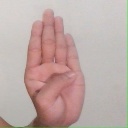
अक्षर: ब